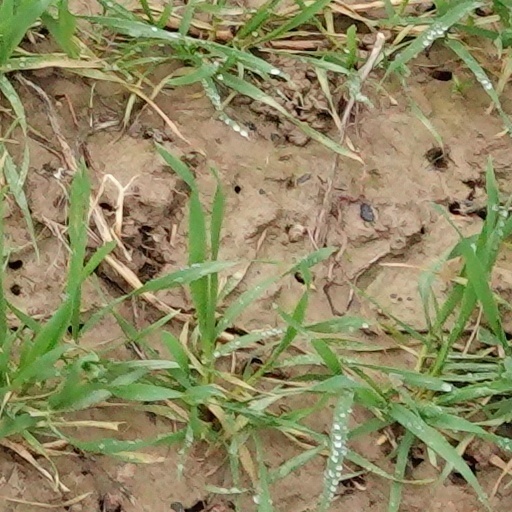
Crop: wheat